Answer in natural language. Considering the relative positions, where is Television (highlighted by a blue box) with respect to threeseater sofa with dark cushions (highlighted by a red box)? Choose between the following options: above or below
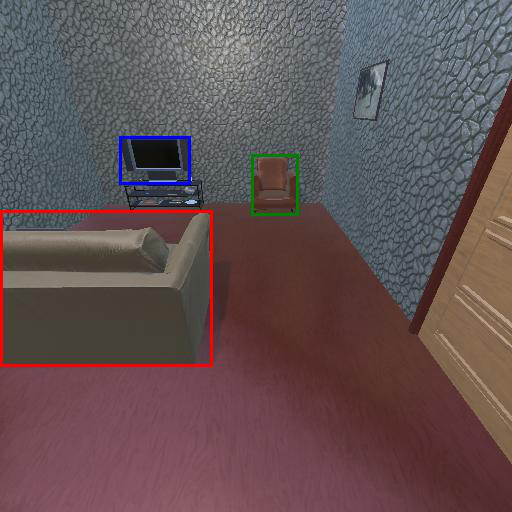
<answer>above</answer>